Caleb George Cash

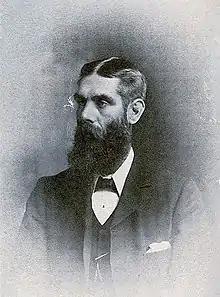
MacInnes (see body) characterizes this portrait of Cash that was printed opposite the title in his last book as that of a "lightly built man about 40 years old photographed with a stern (in the manner of the times) expression" with hair that is "immaculately combed".

Caleb George Cash (1857–1916), honorary fellow of the Royal Scottish Geographical Society (FRSGS), was a geographer, passionate mountaineer, and music and geography teacher, known for his work on preserving the maps of medieval Scotland made by Timothy Pont (c.1560–c.1627), which formed the basis for the "Blaeu Atlas of Scotland", and for organizing and publishing a bibliography compiled by Arthur Mitchell throughout Mitchell's life. Born in Birmingham, England, educated in London, and having worked in the North of England for a while, in his 30s he settled in Scotland and pioneered climbing in the Cairngorms, a mountain range in the eastern part of the Scottish Highlands.